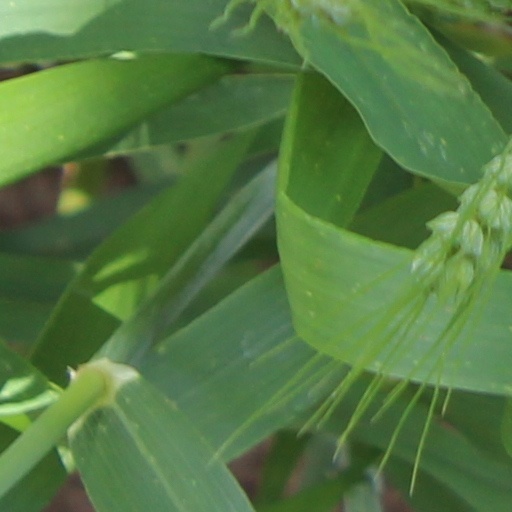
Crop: wheat